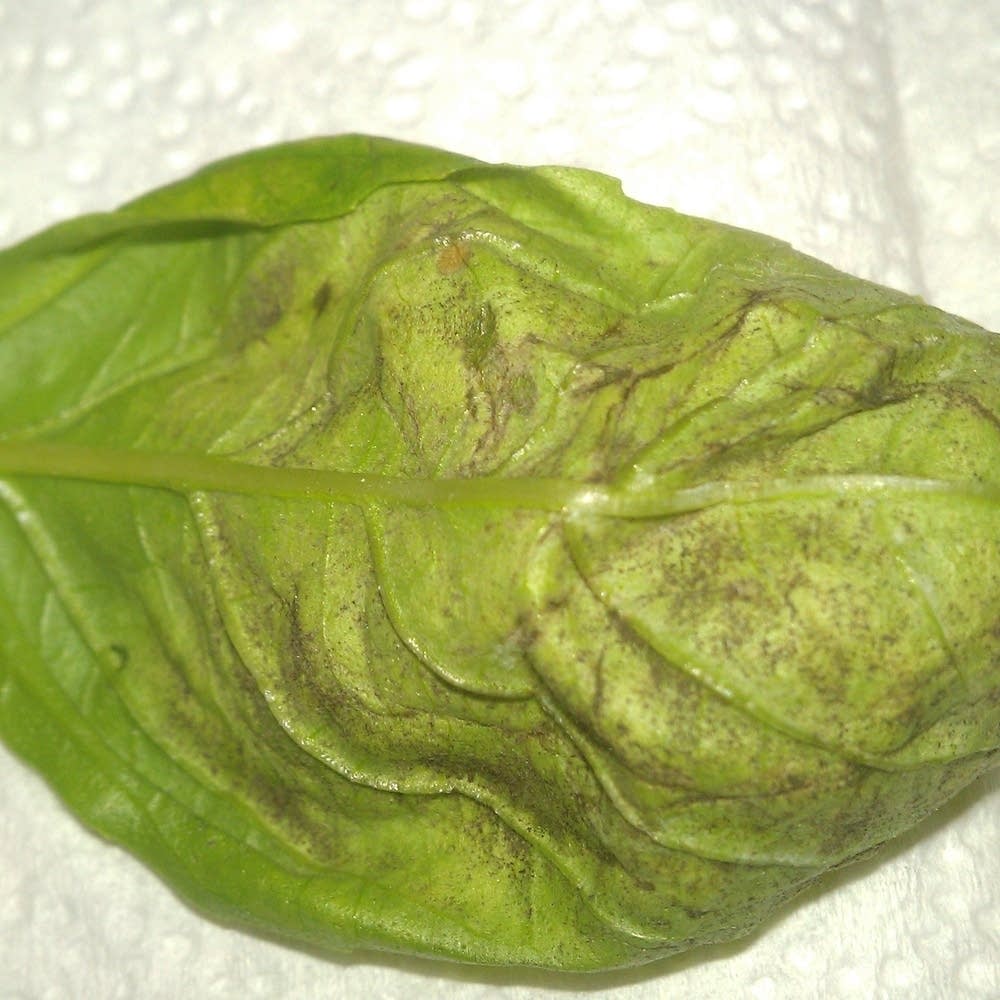
Plant: Basil
Disease: basil downy mildew